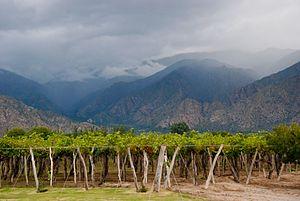
Vignoble près de Cafayate, Province de Salta (Argentine).